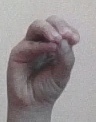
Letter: ha